Vladimir Yevtushenkov

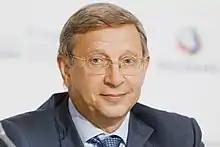
Yevtushenkov in 2011

Vladimir Petrovich Yevtushenkov (born 25 September 1948) is a Russian billionaire business oligarch. He is the majority owner (49.2%) and former сhairman of Sistema. As a member of the Russian-Saudi Economic Council and as chairman since 2002 of both the Russian side of the Russian-Saudi and Russian-Arab Business Councils which are part of the Chamber of Commerce and Industry (CCI), he maintains very close ties to both Saudi Arabia and the Arab world.